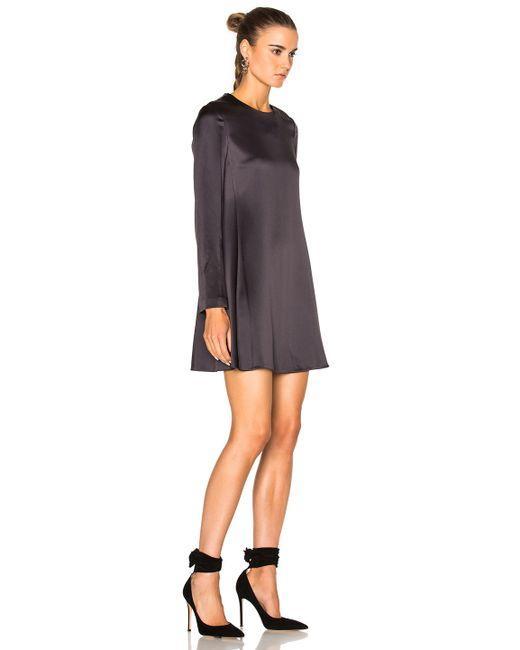
Schwarzes, langärmliges Satin-Minikleid zum Abendessen